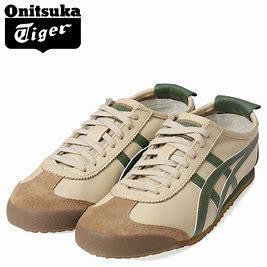
Brand: Asics
Model: Onitsuka Tiger Mexico 66